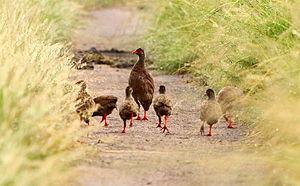
Le Francolin noble est une espèce d'oiseaux de la famille des Phasianidae.